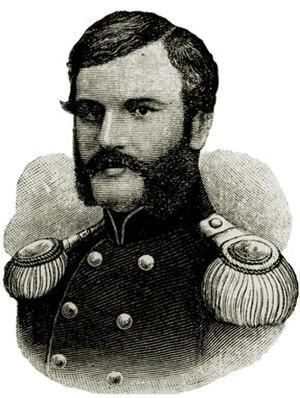
Dimitri Ivanovitch Jouravski est un physicien et ingénieur russe des chemins de fer. Il formula les premiers résultats sur la distribution des contraintes de cisaillement dans les poutres.